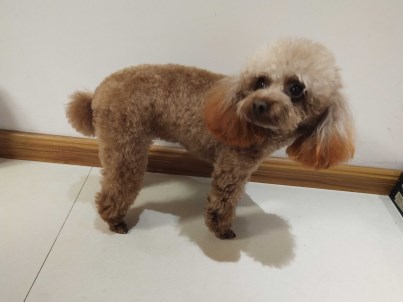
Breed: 7449-n000128-teddy